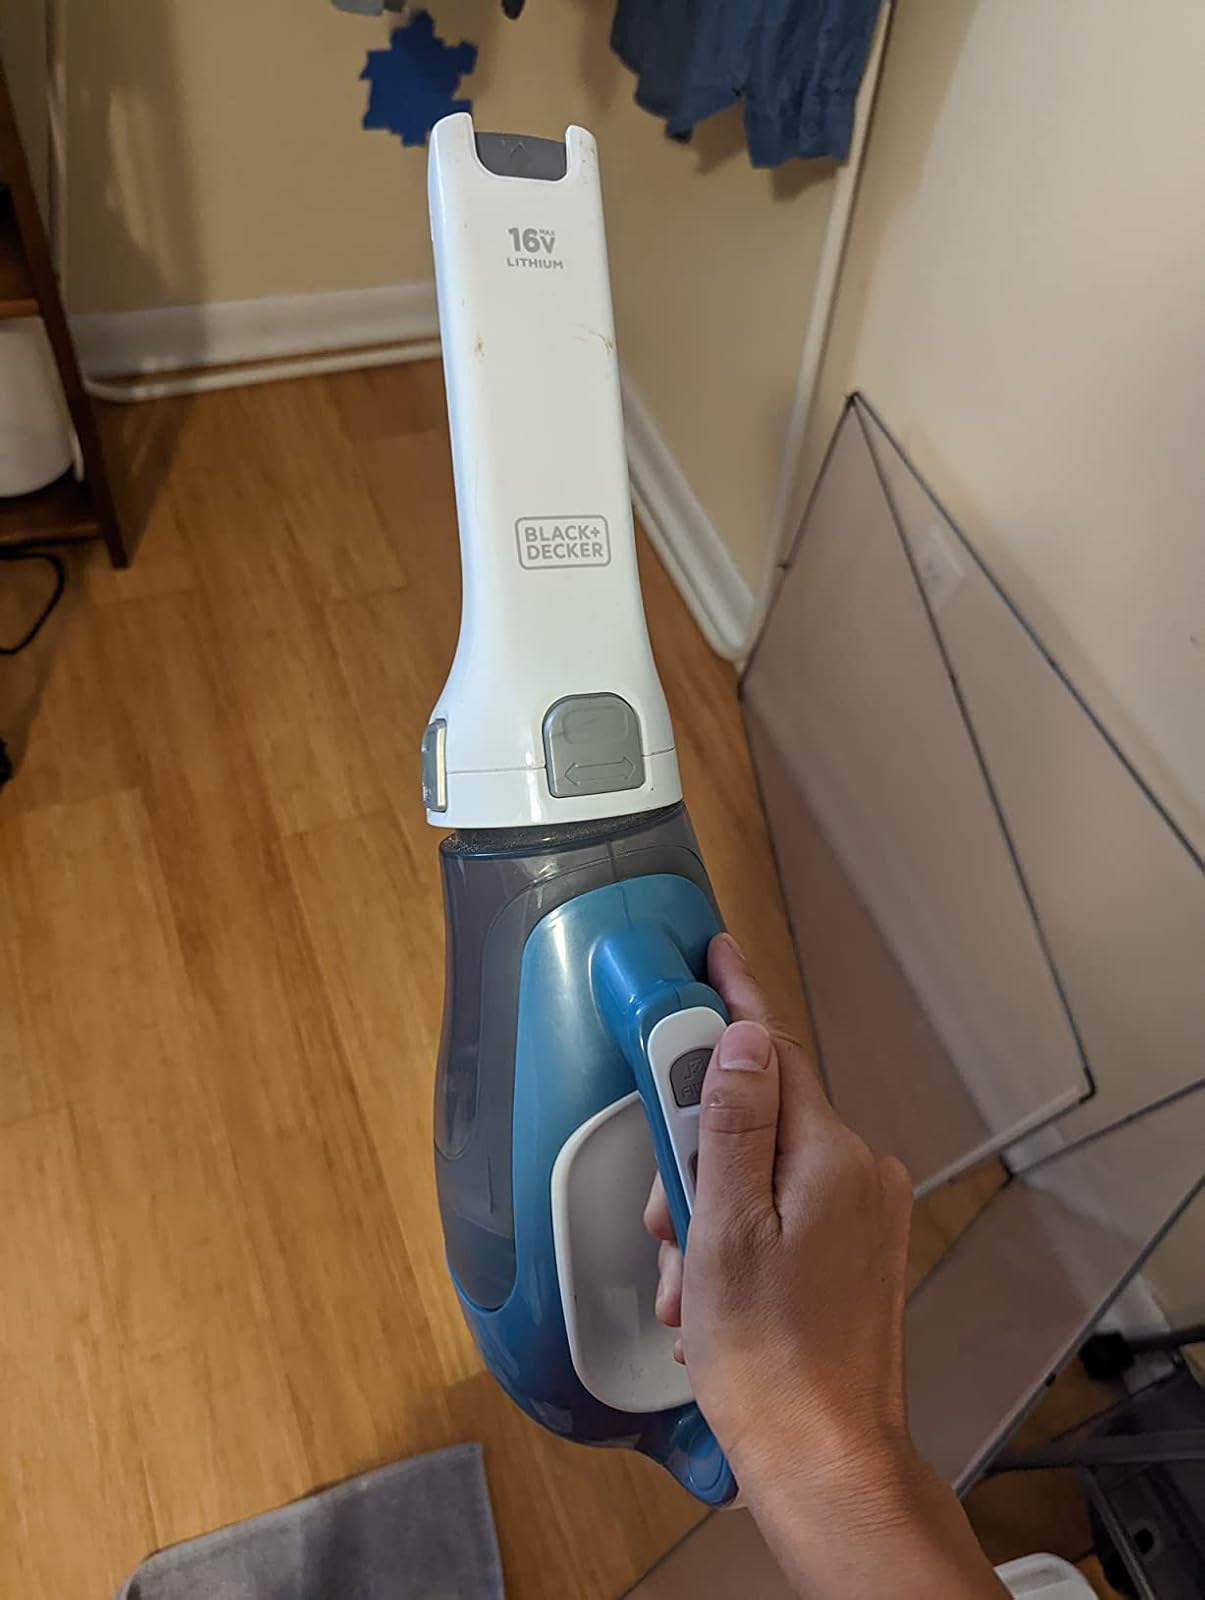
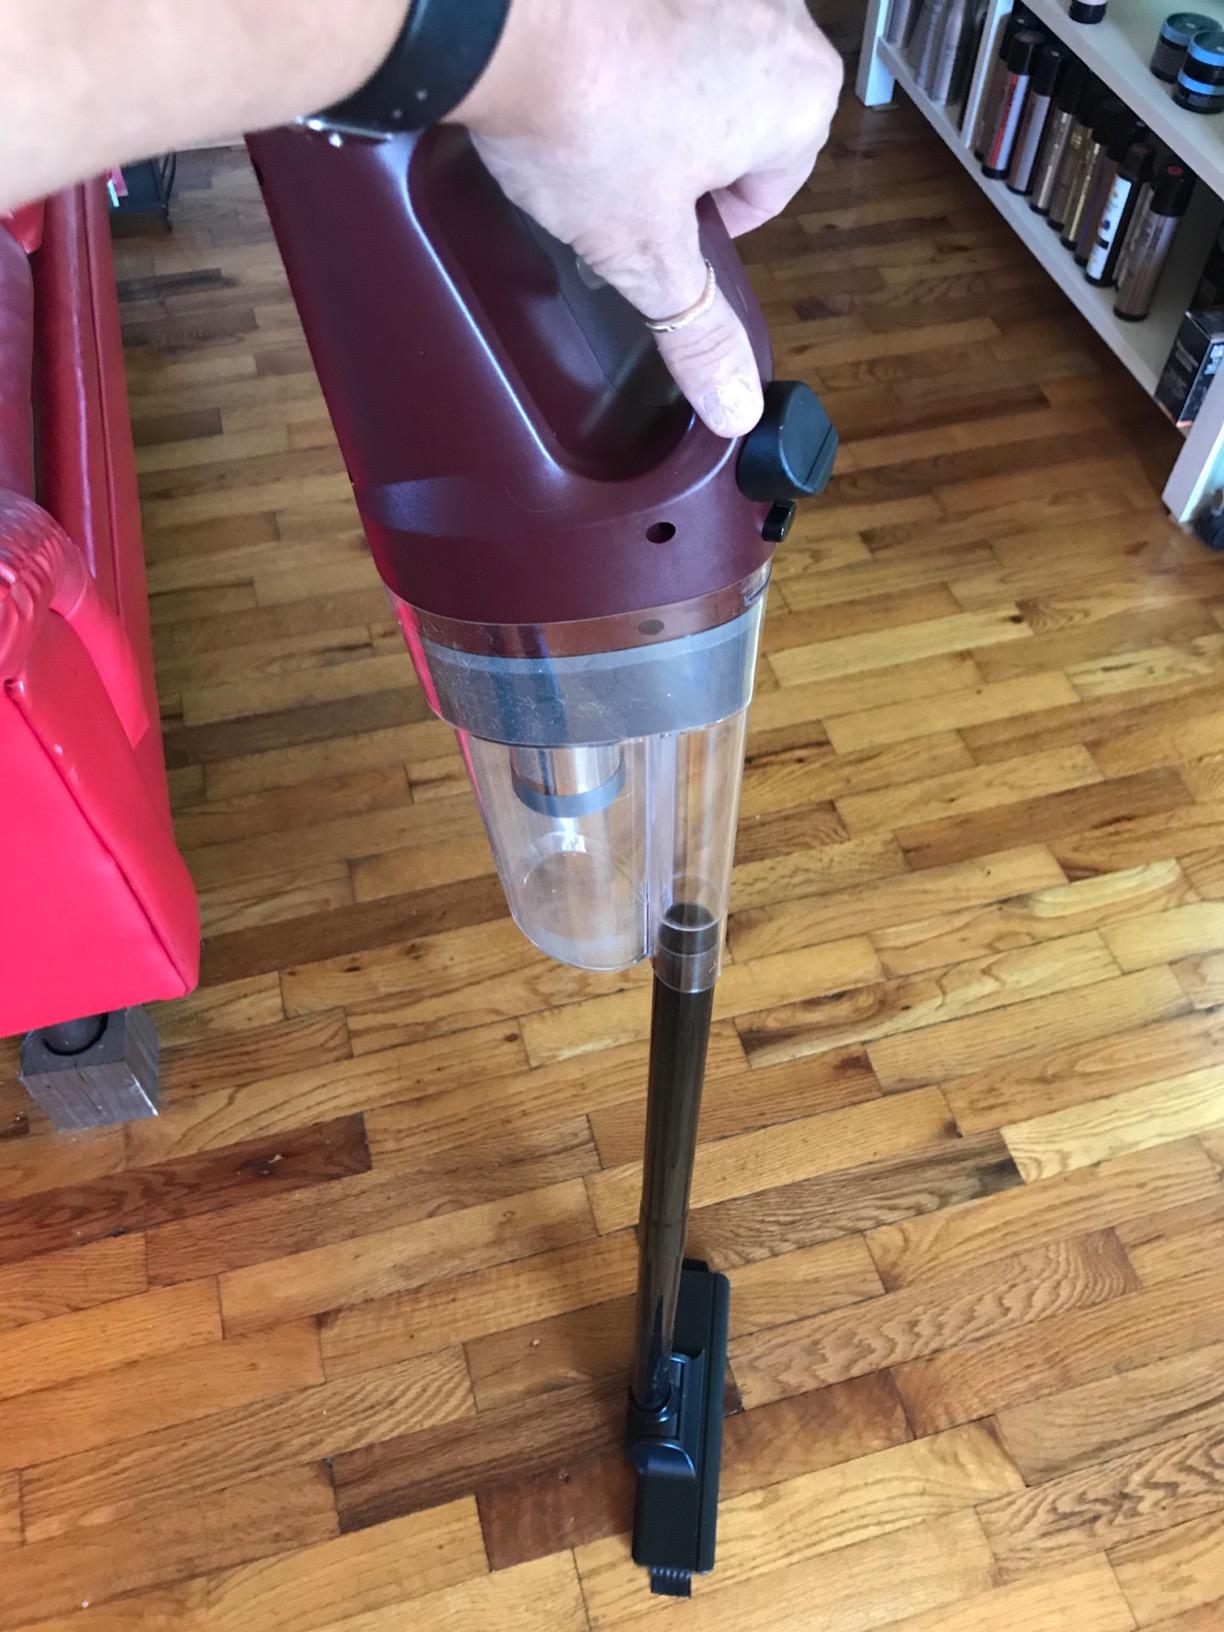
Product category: items_vacuum
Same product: no